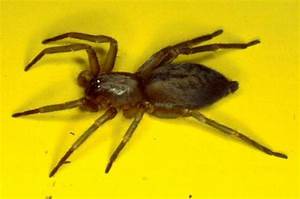
Label: spider